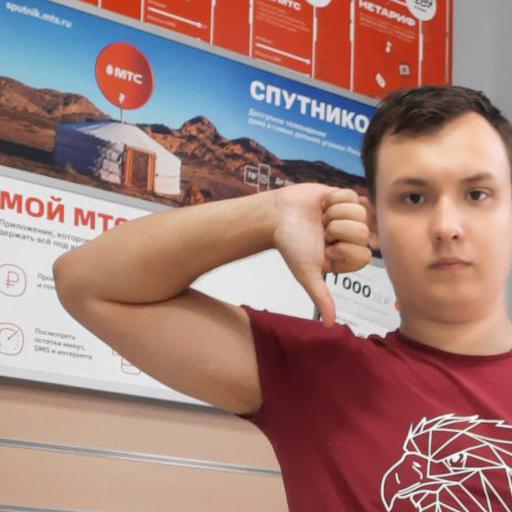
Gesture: dislike